Surawong Road

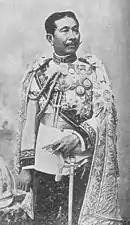
Construction of the road was commissioned by Chaophraya Surawong Watthanasak

In the 1920s, developments along the road's western end introduced new Western-style restaurants and entertainment venues, and the road became famous for its nightlife scene. Dance halls and beer halls featured names such as Rose Hall, the Wembley, Moulin Rouge and Luna Hall. Madame Staro's bungalow was re-established as the Trocadero Hotel in 1927; the four-storey building soon became known as one of the leading luxury hotels in the city.